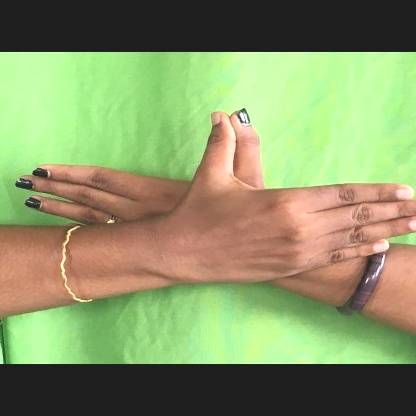
Mudra: Garuda